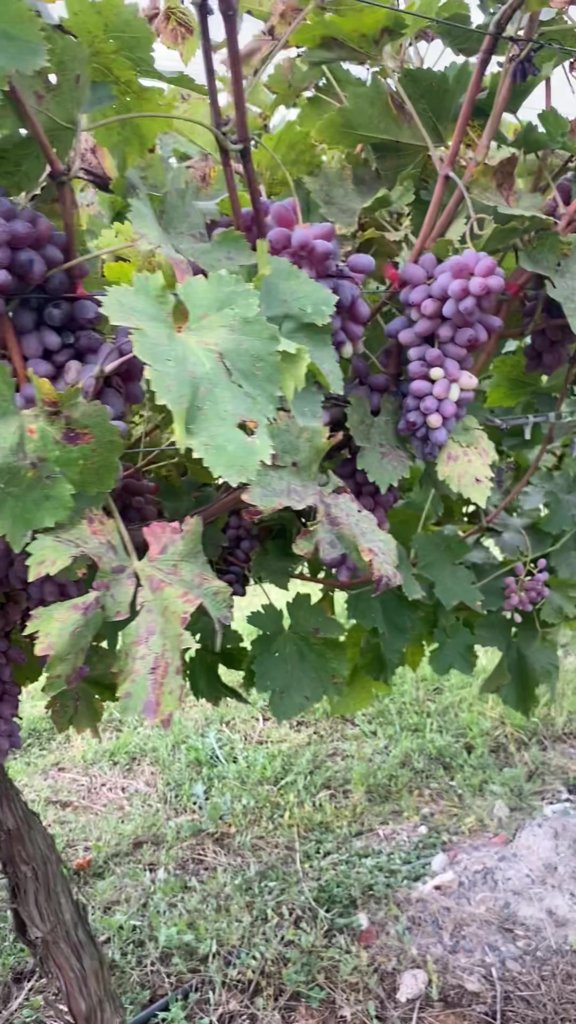
Berries visible: 202
Grape clusters: 9